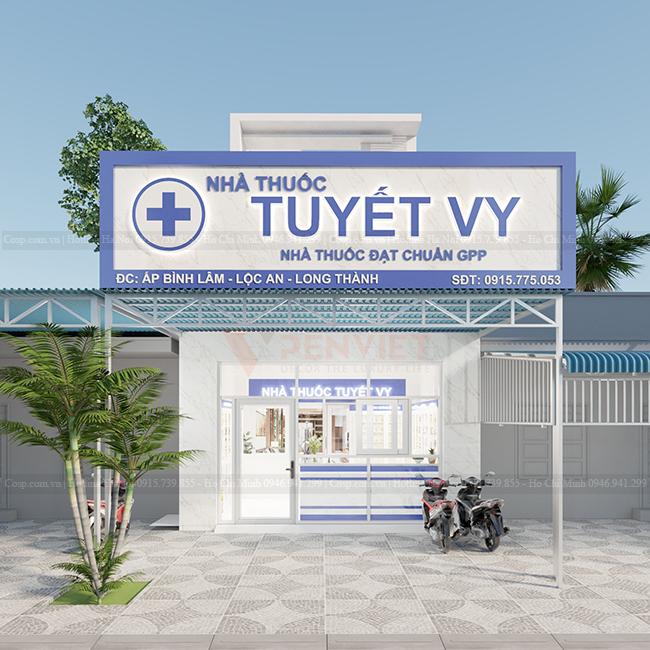
có hai chiếc xe máy đang được dựng ở phía trước nhà thuốc